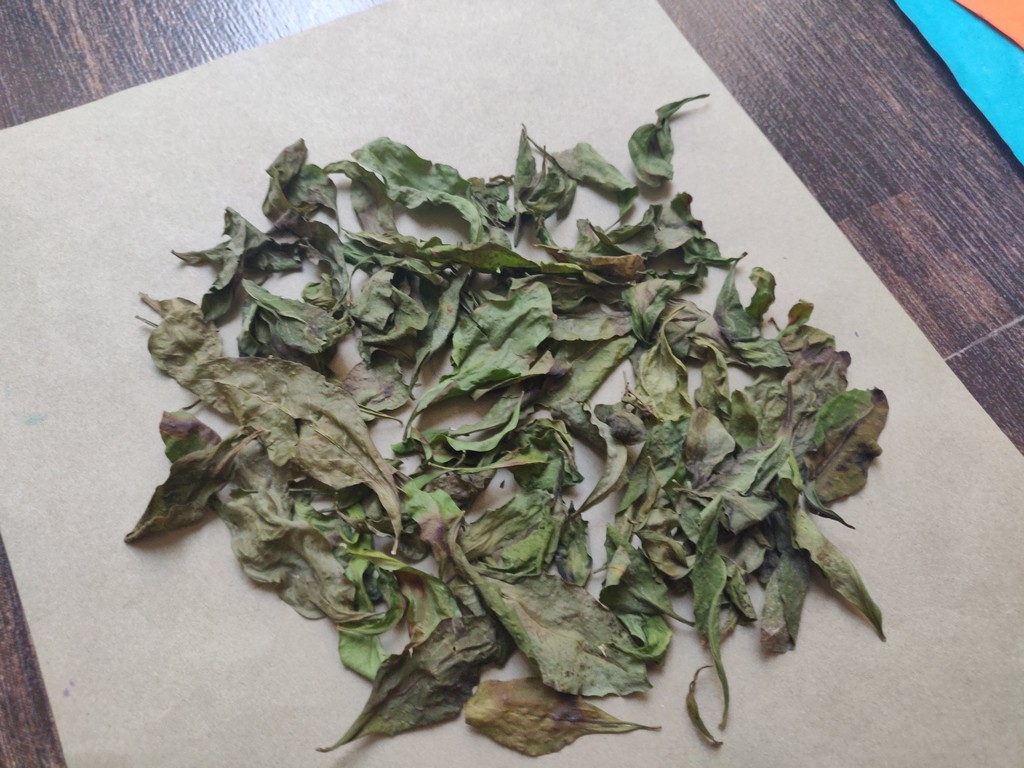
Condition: Dried
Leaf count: multiple
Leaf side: unknown